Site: brandenburg
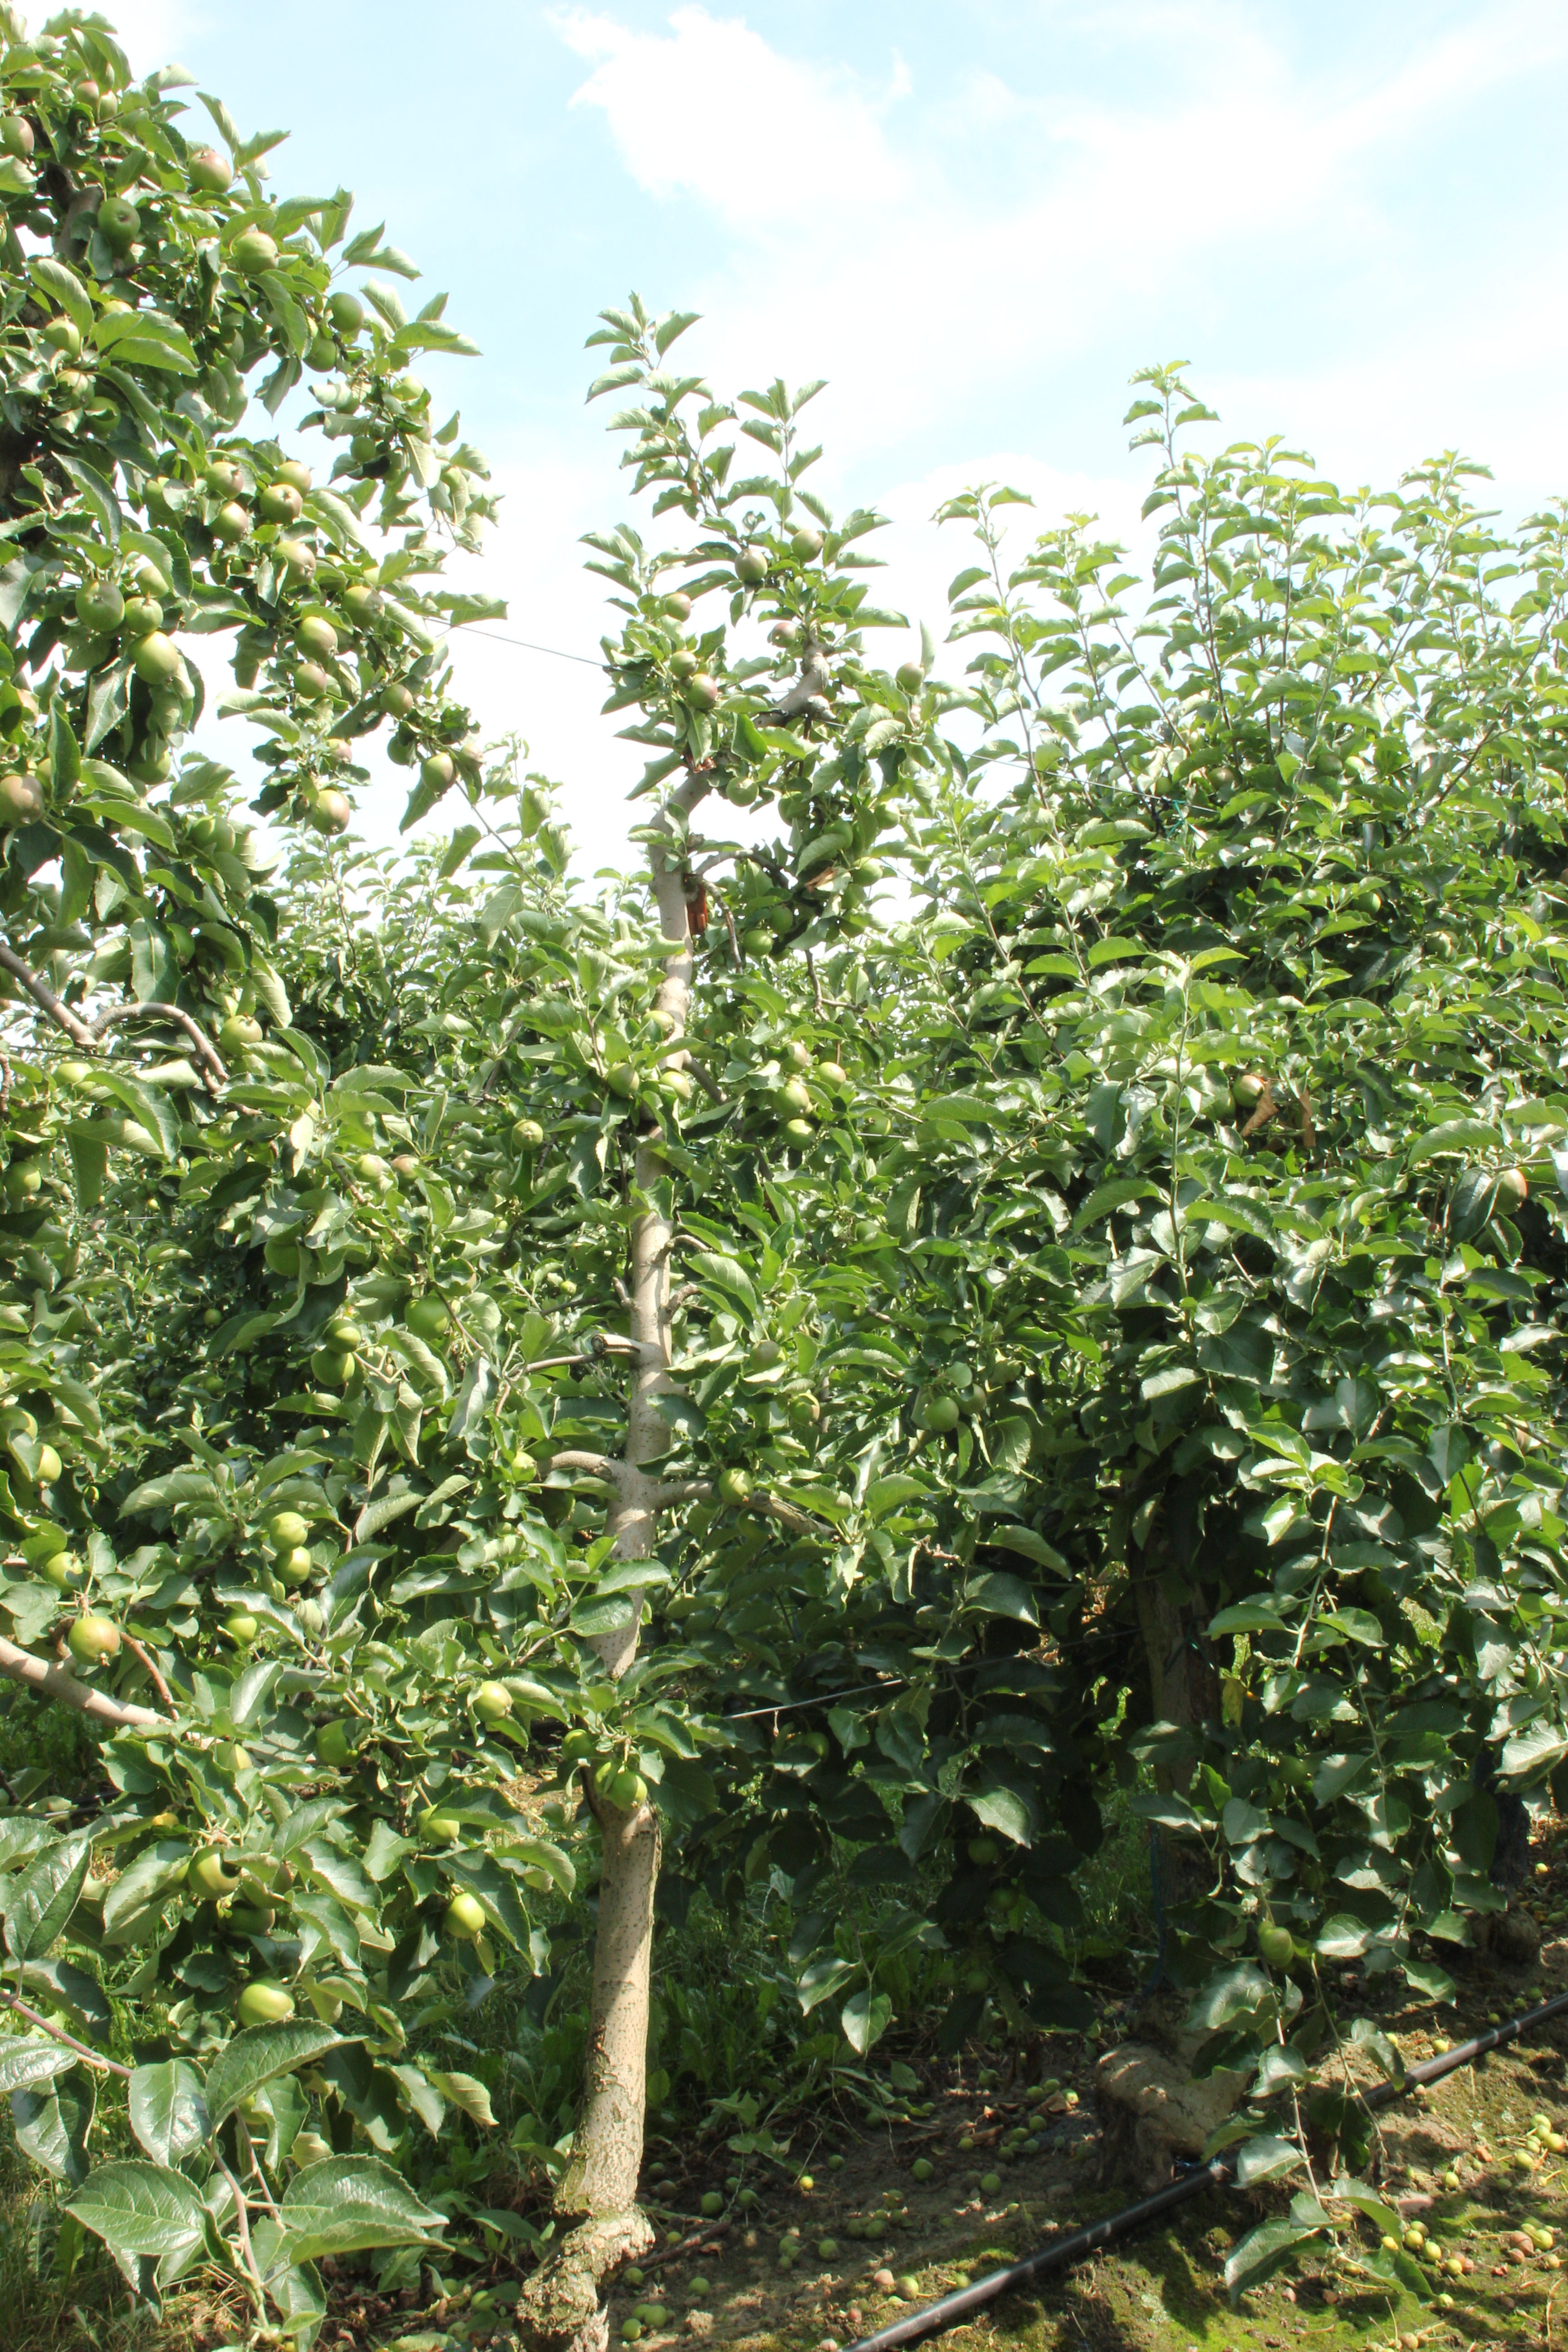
Growth stage (BBCH 74): Development of fruit